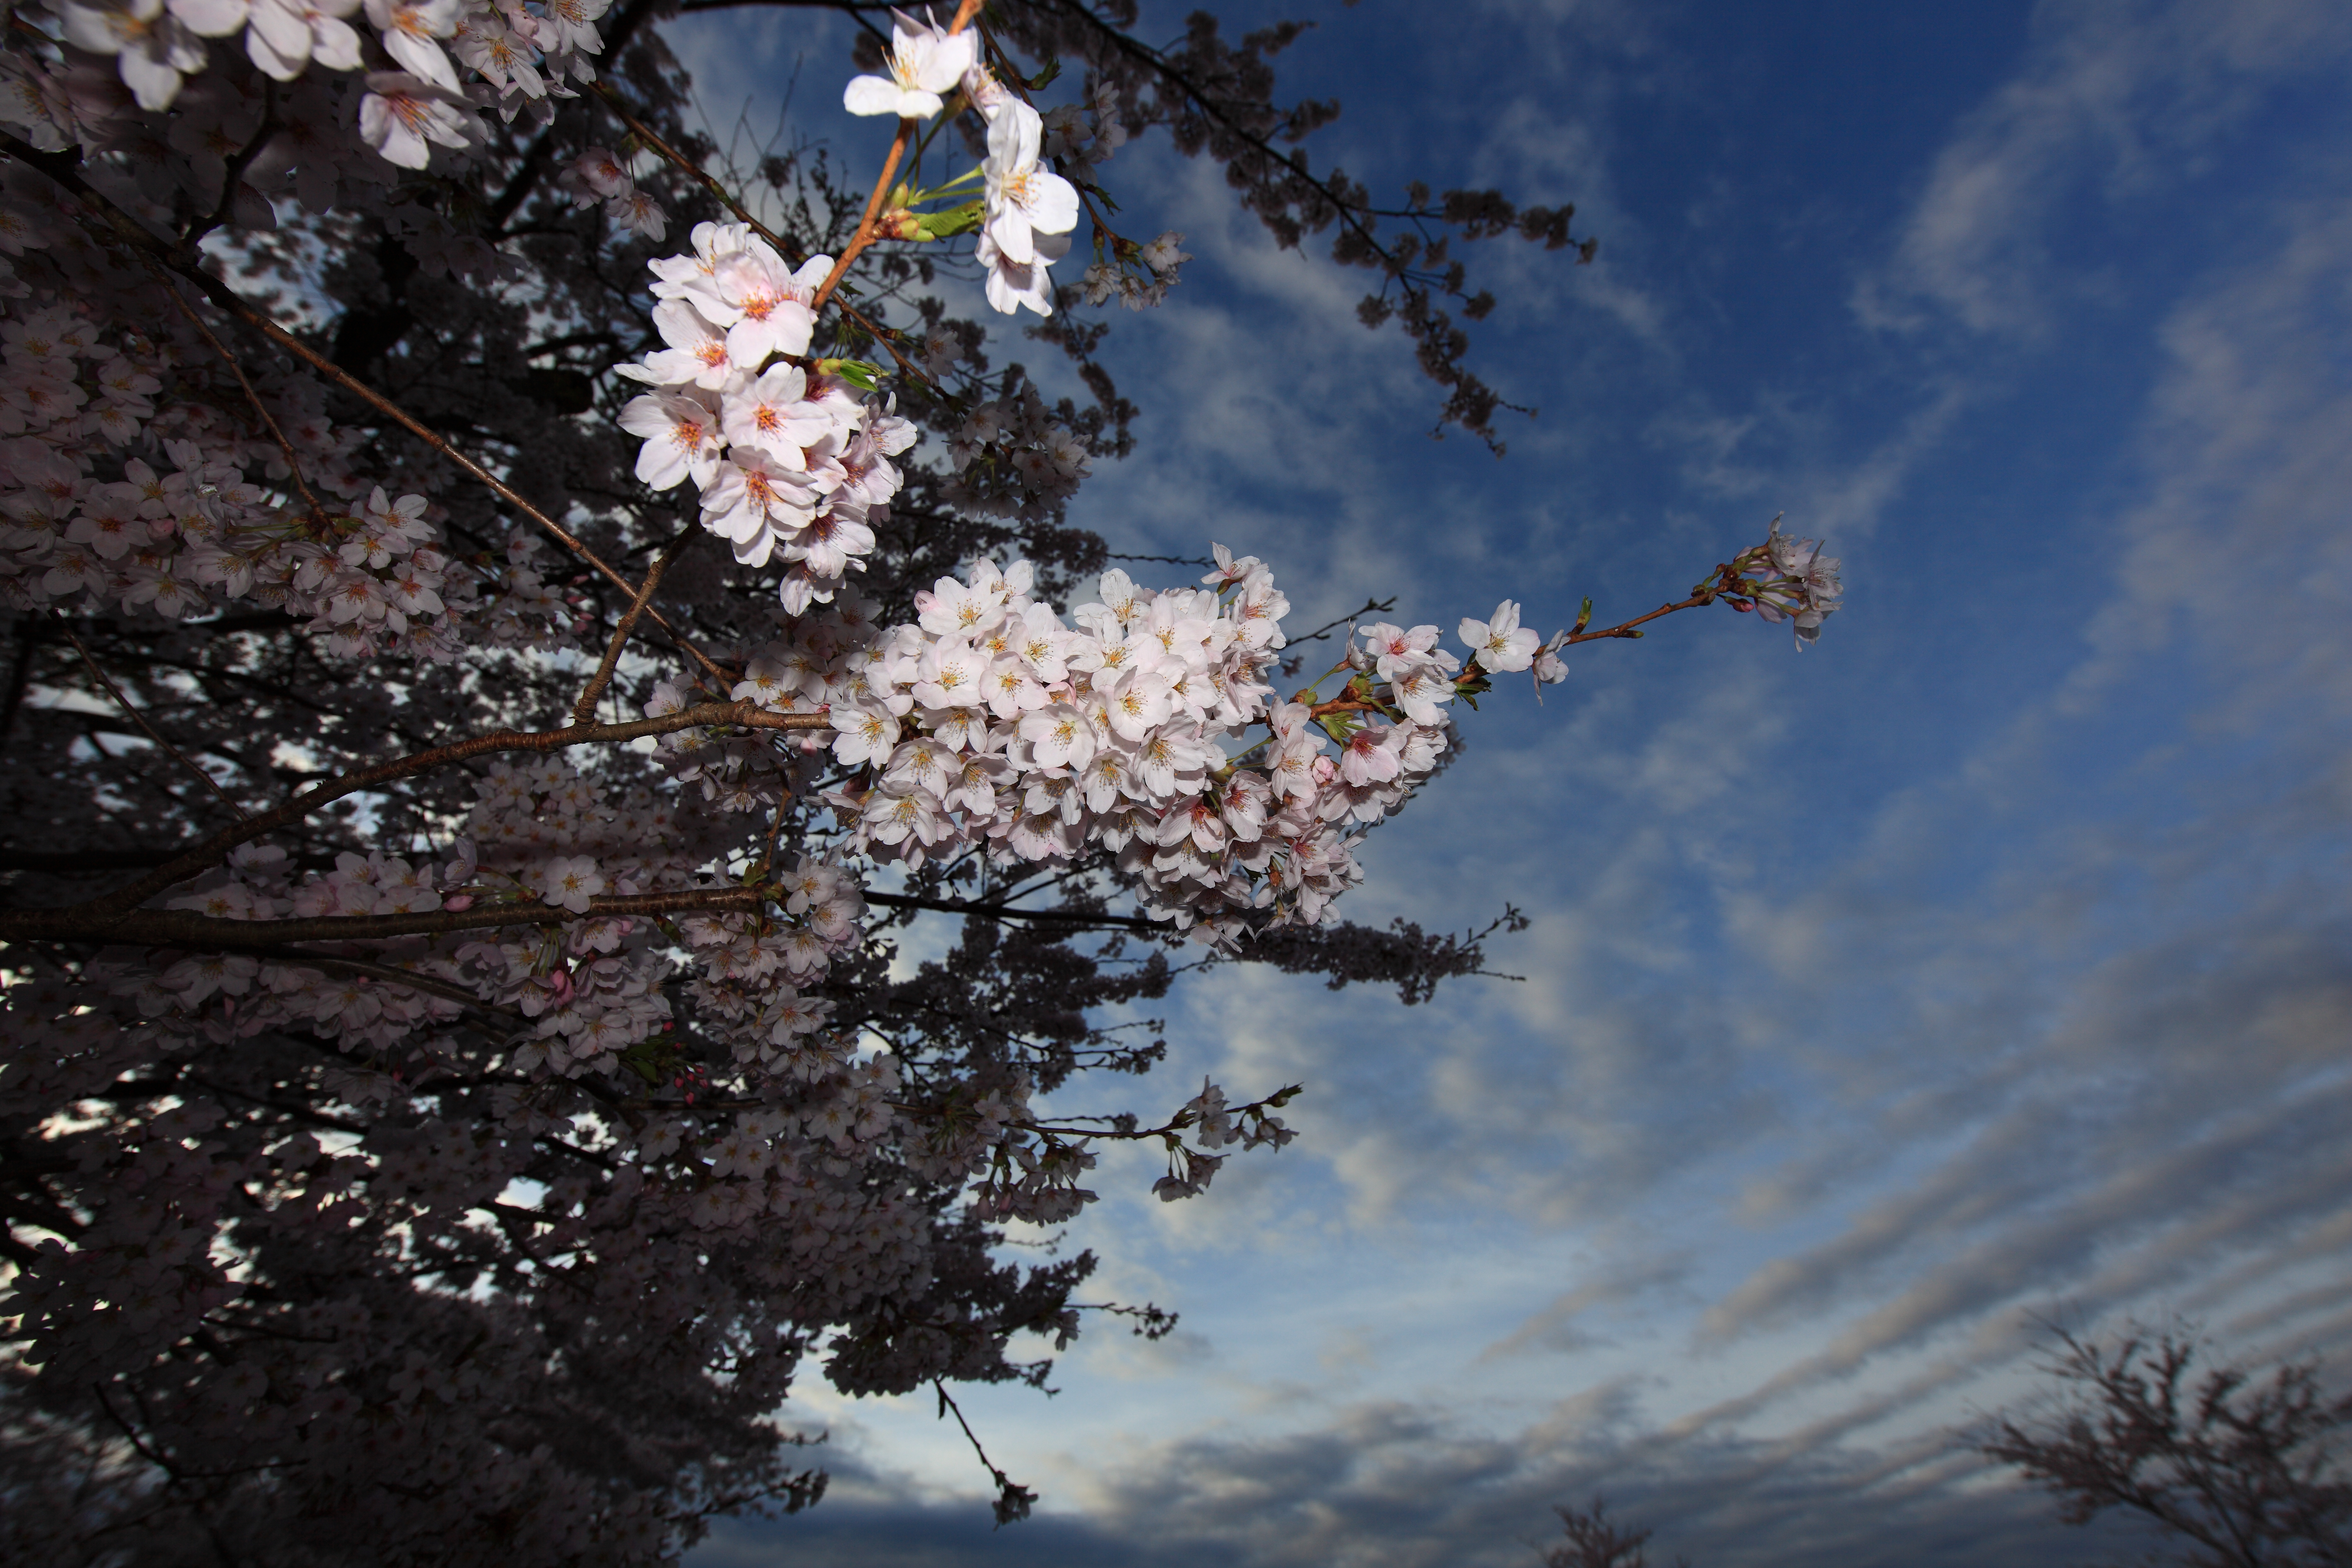
tree, nature, branch, blossom, plant, sky, sunlight, flower, spring, high, season, cherry blossom, 5d, sakura, hires, markii, hi, res, resolution, ibaraki, cherryblossoms, kasama, atagosan